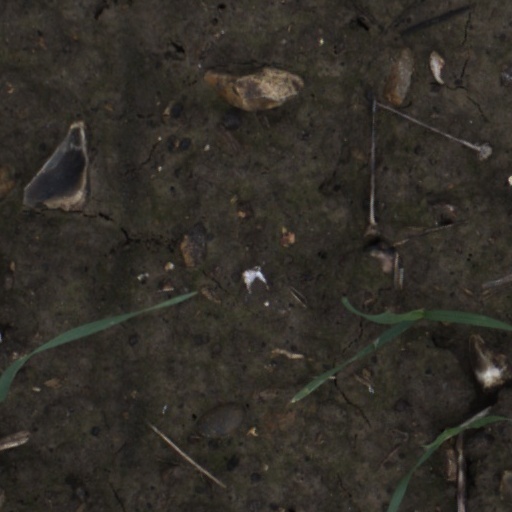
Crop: wheat